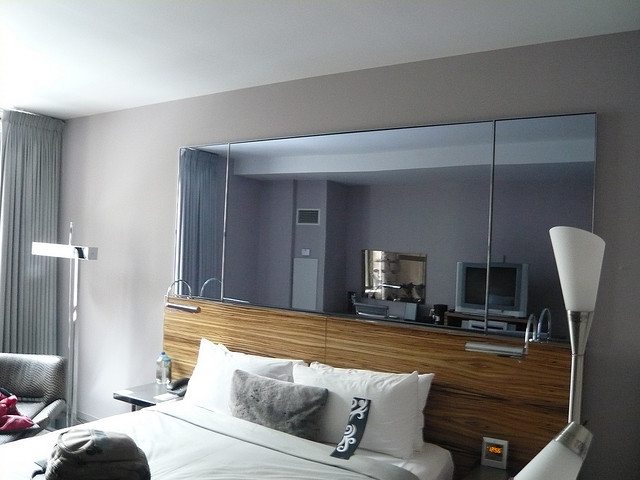
user: Given an image and a question. Answer the question in a short answer. Question: What is the thing on the wall used for? Short Answer:
assistant: reflection